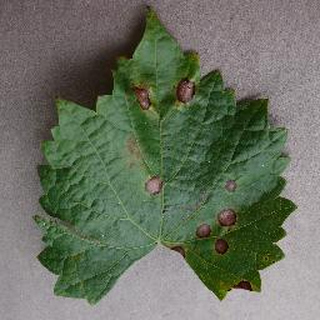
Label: grape_black_rot